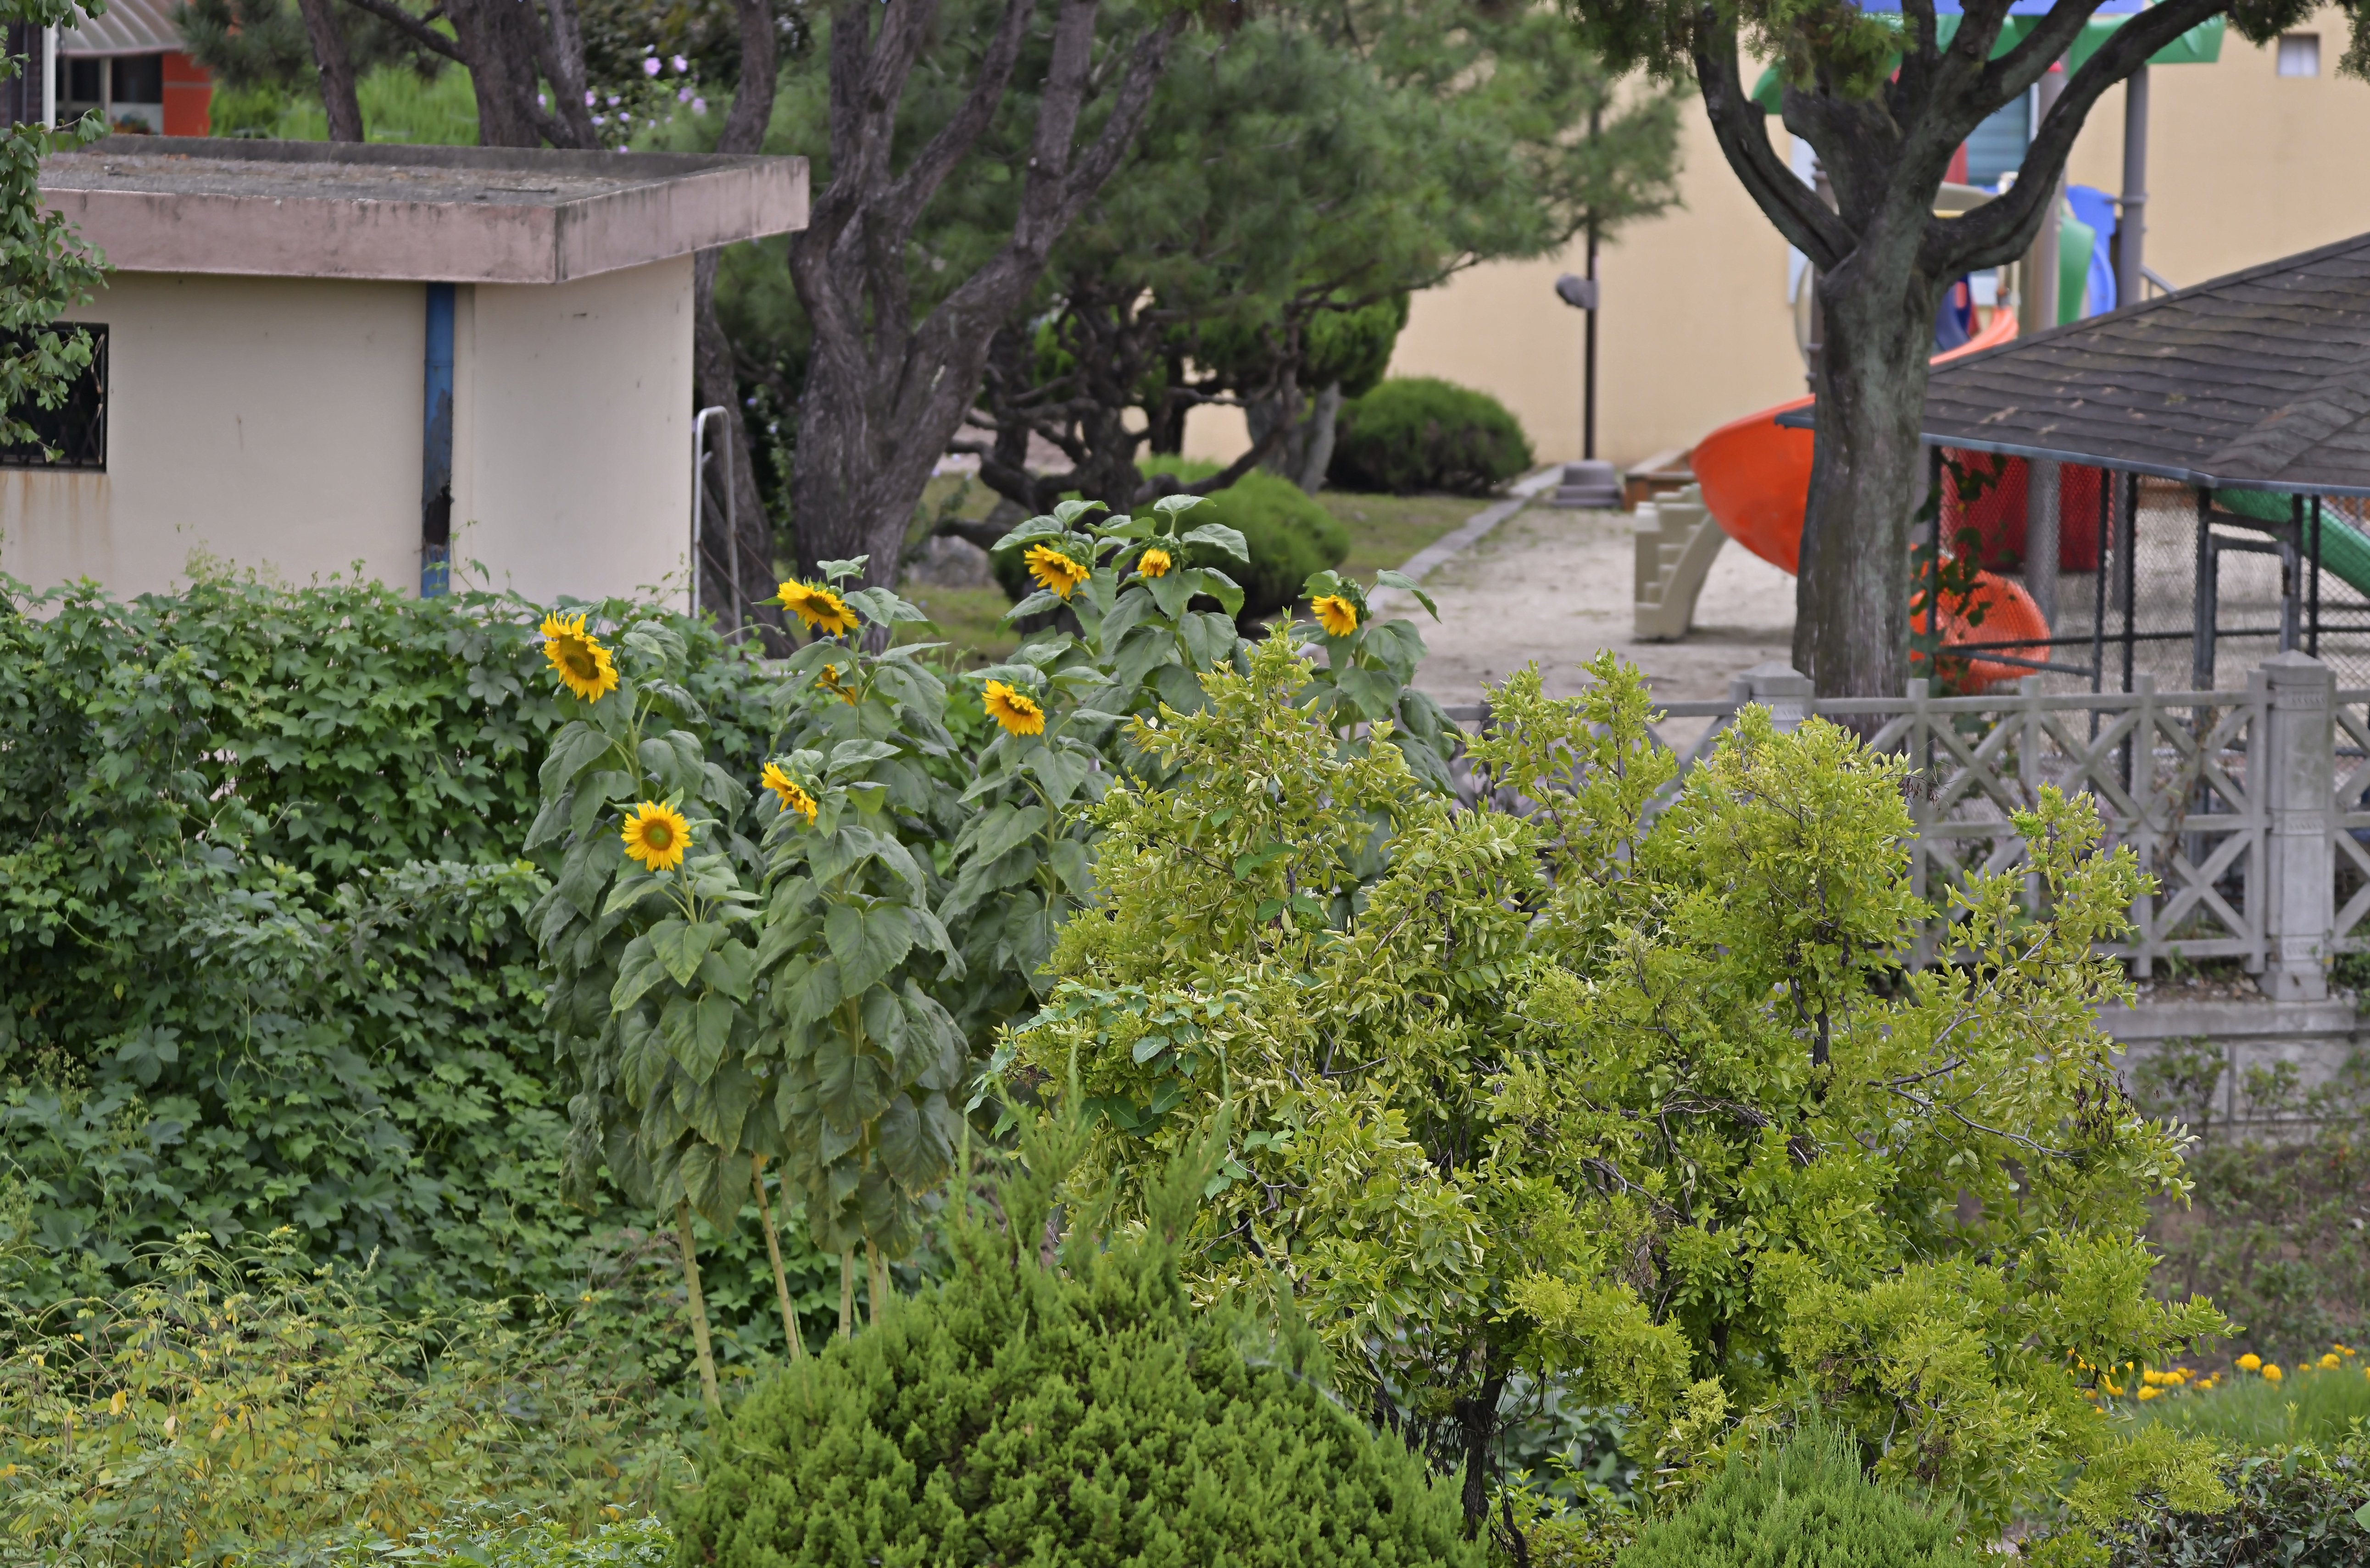
natural, vegetation, garden, plant, flower, yellow, tree, botany, shrub, grass, leaf, spring, house, yard, residential area, home, landscape, wildflower, landscaping, groundcover, botanical garden, roof, backyard, herb, perennial plant, verbascum